Special routes of U.S. Route 63

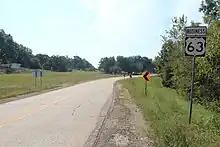
Business 63 southbound from its northern terminus with US 63 and Missouri route 19

US 63B begins at US 63 in Walnut Ridge, a small city on Crowley's Ridge in Northeast Arkansas. The two-lane road runs northwest, paralleling the BNSF Railway tracks and crossing under a freeway segment of US 67 and US 412 (with no connection) before entering Hoxie as Lindsey Street. After passing through a residential section, US 63B crosses the Union Pacific Railroad tracks before intersecting AR 367; the two routes form a concurrency southbound as Texas Street for four blocks. The concurrency ends at Hartigan Road (a one-way pair), US 63B turns northwest and passes Hoxie High School and the Hoxie School District administration offices. The route curves to again parallel the BNSF railroad tracks before a junction with US 63 and US 412, where it terminates.